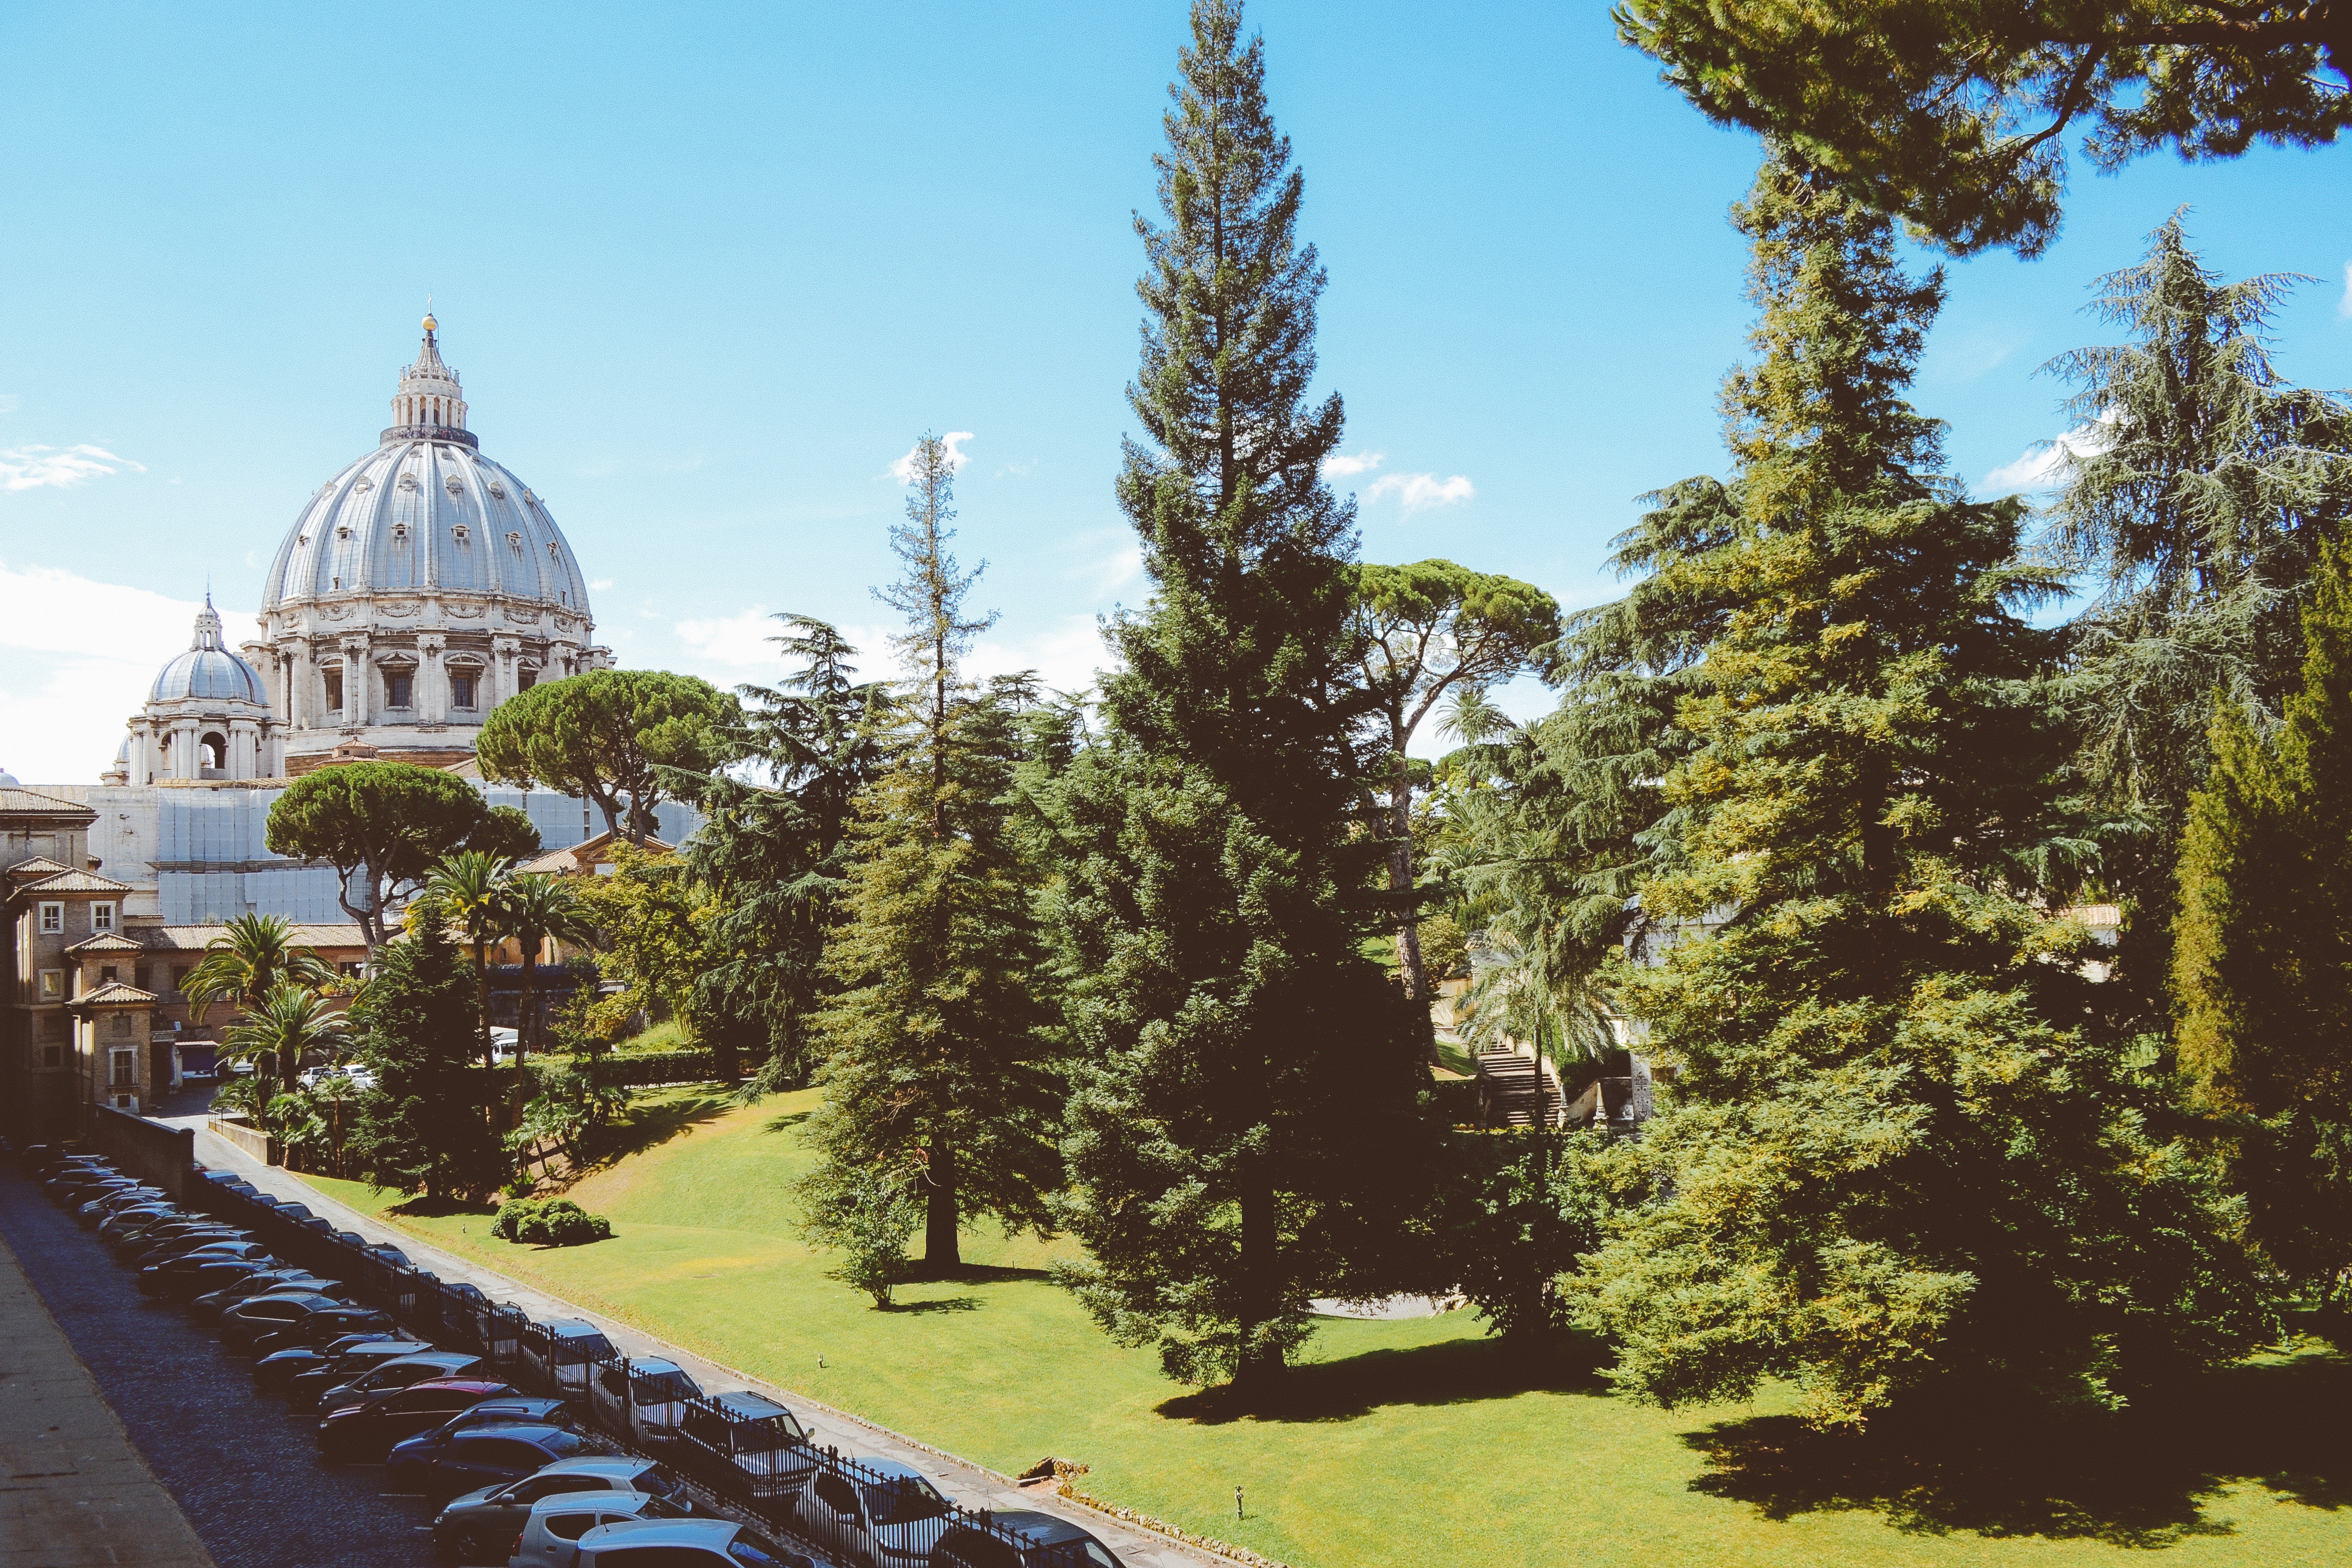
tree, place of worship, estate, ecosystem, biome